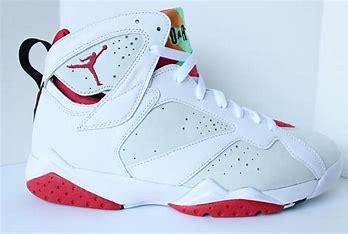
Brand: Jordan
Model: 7 Retro